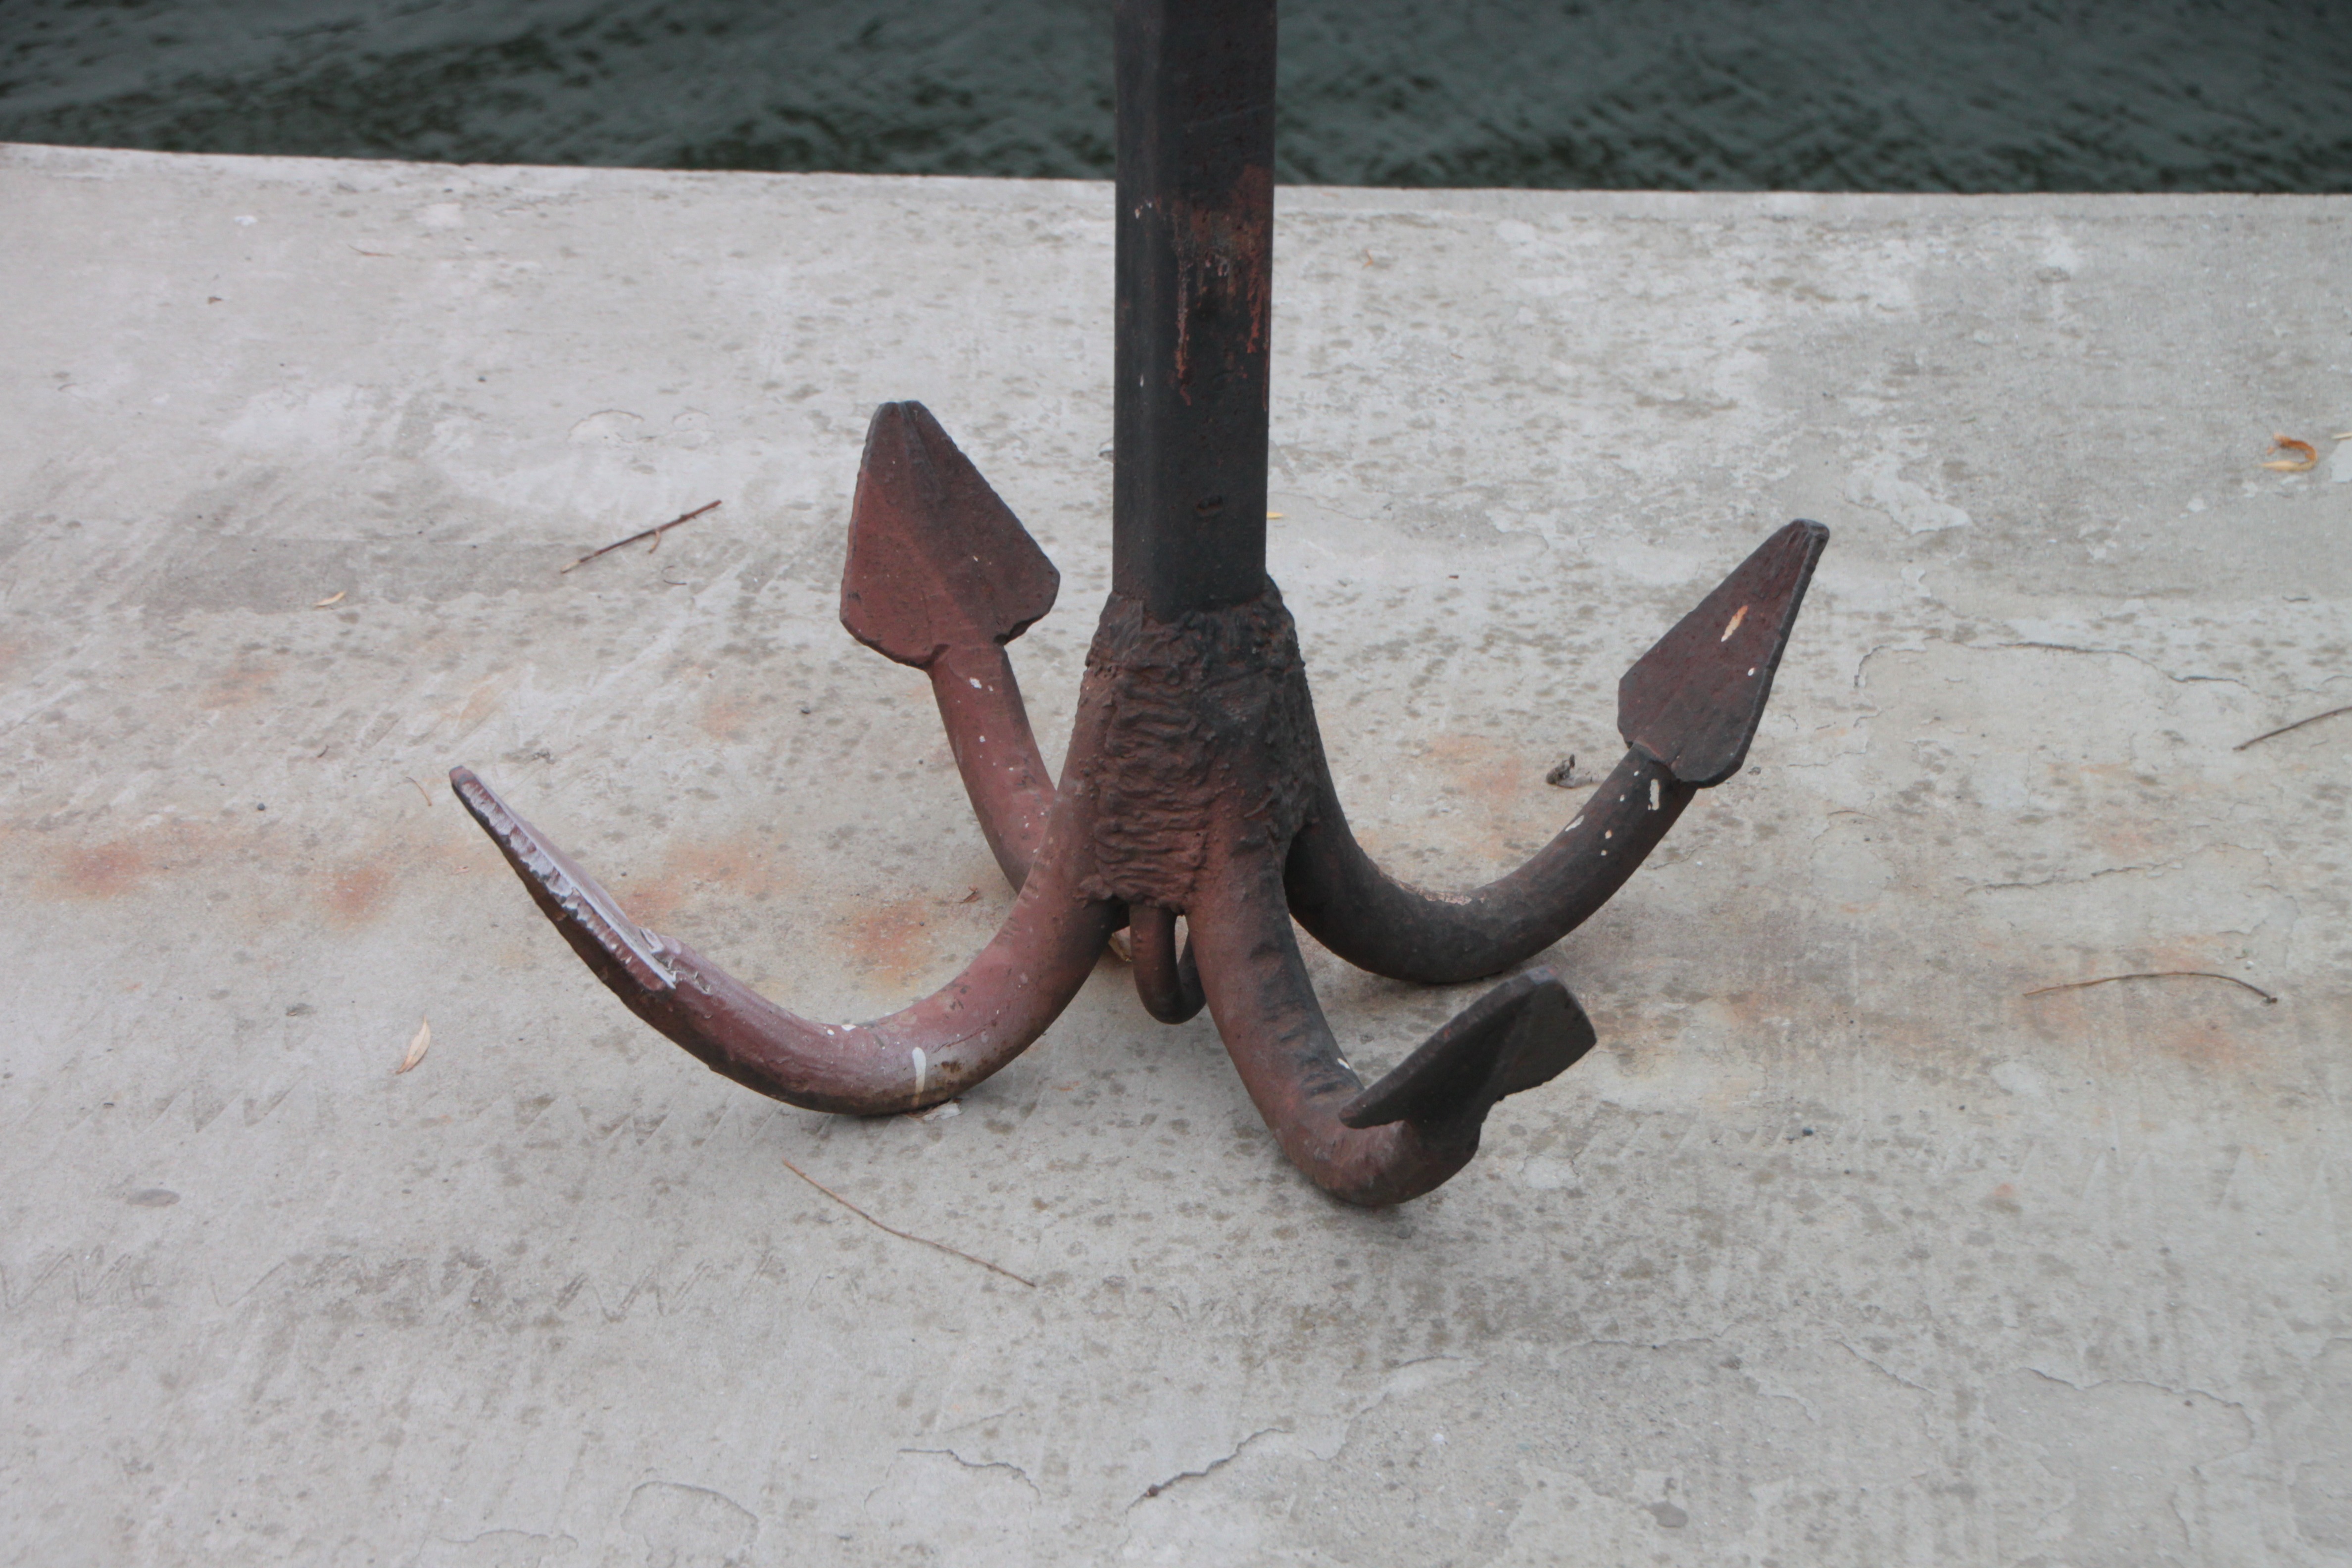
wood, old, ship, horn, material, antler, sculpture, art, rusty, anchors, iron, carving, heavy, industries